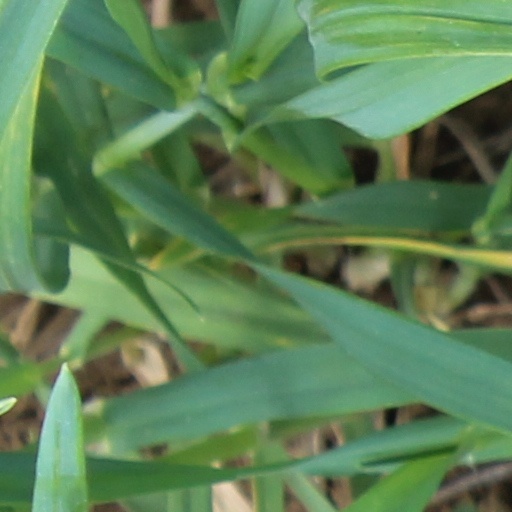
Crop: wheat